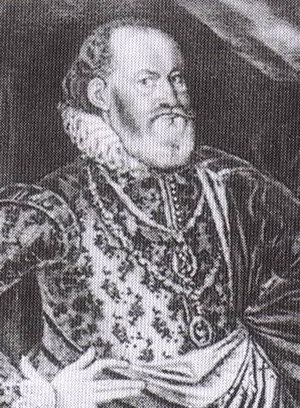
Anhalts regenter / Anhalt / Fyrster af Anhalt fra Huset Askanien
Anhalts regenter er en oversigt over de regenter, som har regeret over Hertugdømmet Anhalt i den centrale del af Tyskland.